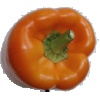
Label: Pepper Orange 1